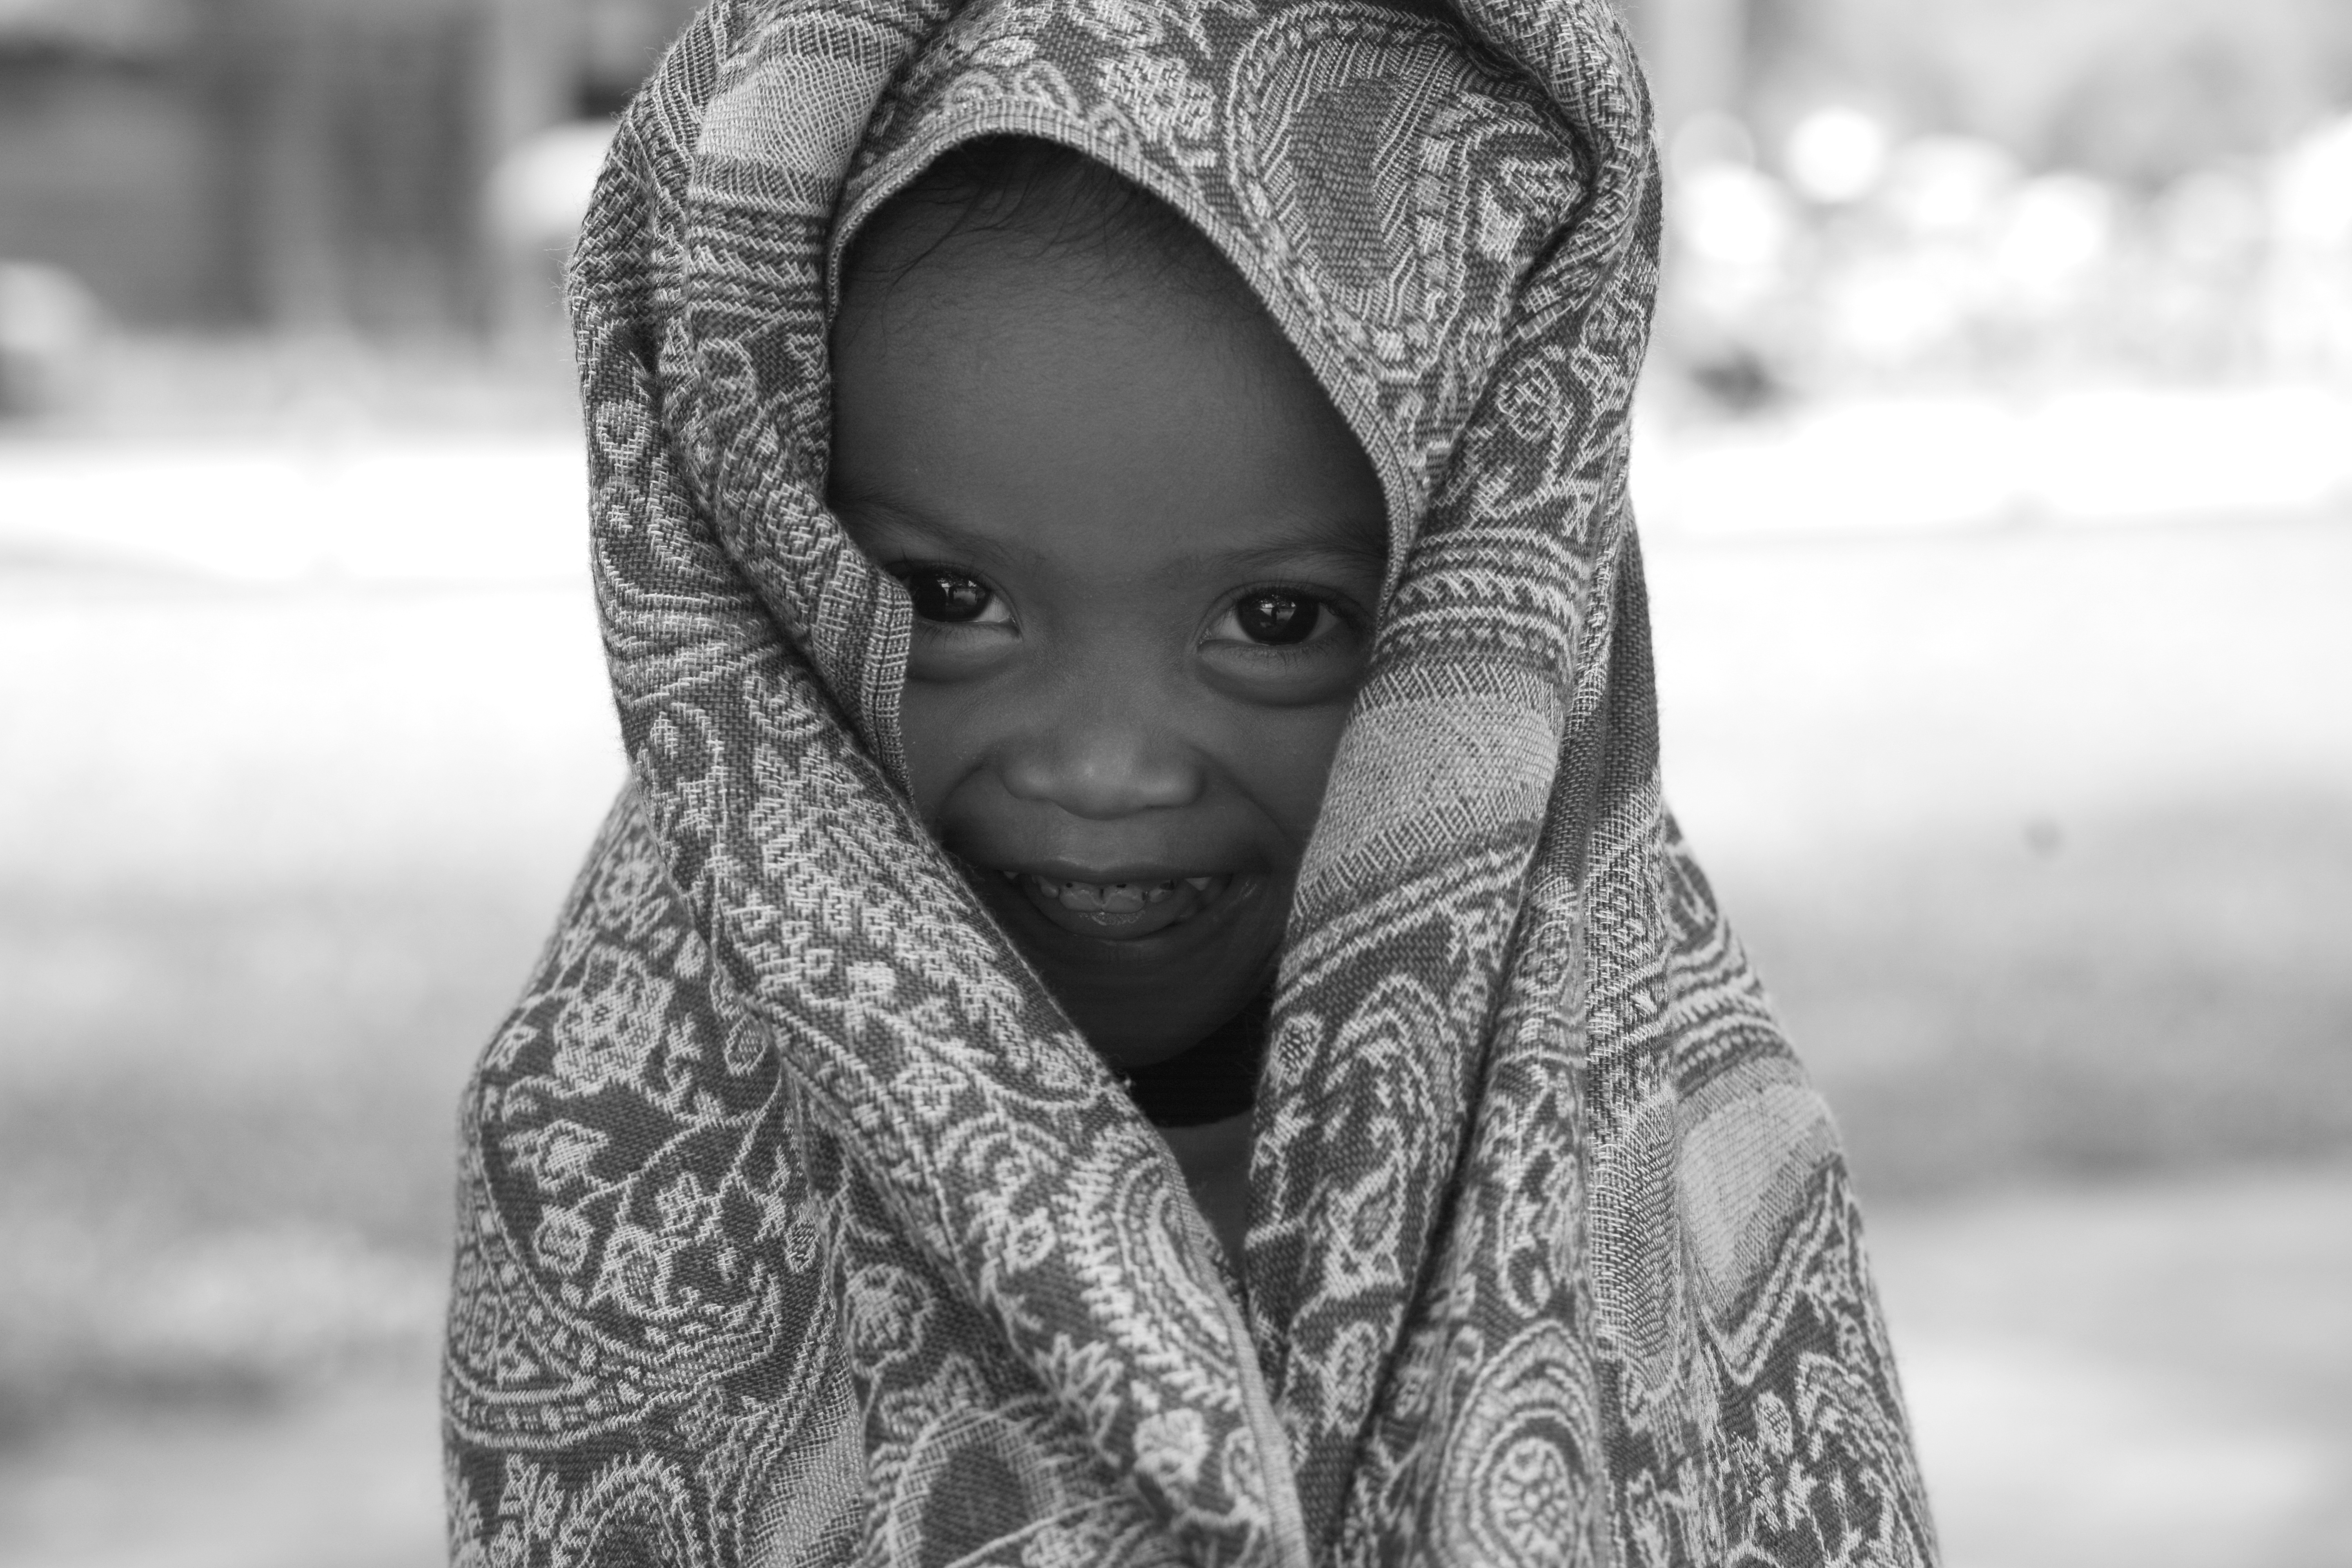
person, winter, black and white, girl, white, photography, portrait, model, asia, child, fashion, black, monochrome, smile, close up, face, dress, eye, cambodia, head, photograph, beauty, wat, angkor, photo shoot, monochrome photography, portrait photography